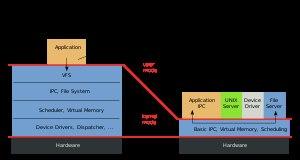
En informatique, un système d'exploitation est un ensemble de programmes qui dirige l'utilisation des ressources d'un ordinateur par des logiciels applicatifs. Il reçoit des demandes d'utilisation des ressources de l'ordinateur — ressources de stockage des mémoires, ressources de calcul du processeur central, ressources de communication vers des périphériques ou via le réseau — de la part des logiciels applicatifs. Le système d'exploitation gère les demandes ainsi que les ressources nécessaires, évitant les interférences entre les logiciels.
L4 est un micronoyau de seconde génération conçu par Jochen Liedtke. Les micronoyaux du début des années 1990 étant extrêmement lents par rapport à leurs concurrents monolithiques, Liedtke décide de développer ses propres micronoyaux. Il développe ainsi les micronoyaux L3 et ensuite L4. Les nombreuses améliorations apportées à ceux-ci et leurs successeurs ont depuis permis d'accroître considérablement la vitesse de ces anciens noyaux pour en arriver ensuite aux micronoyaux actuels.